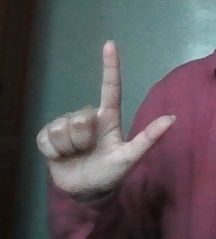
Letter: laam